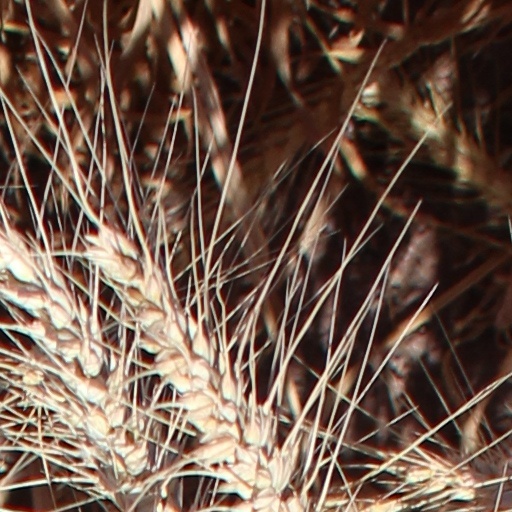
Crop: wheat